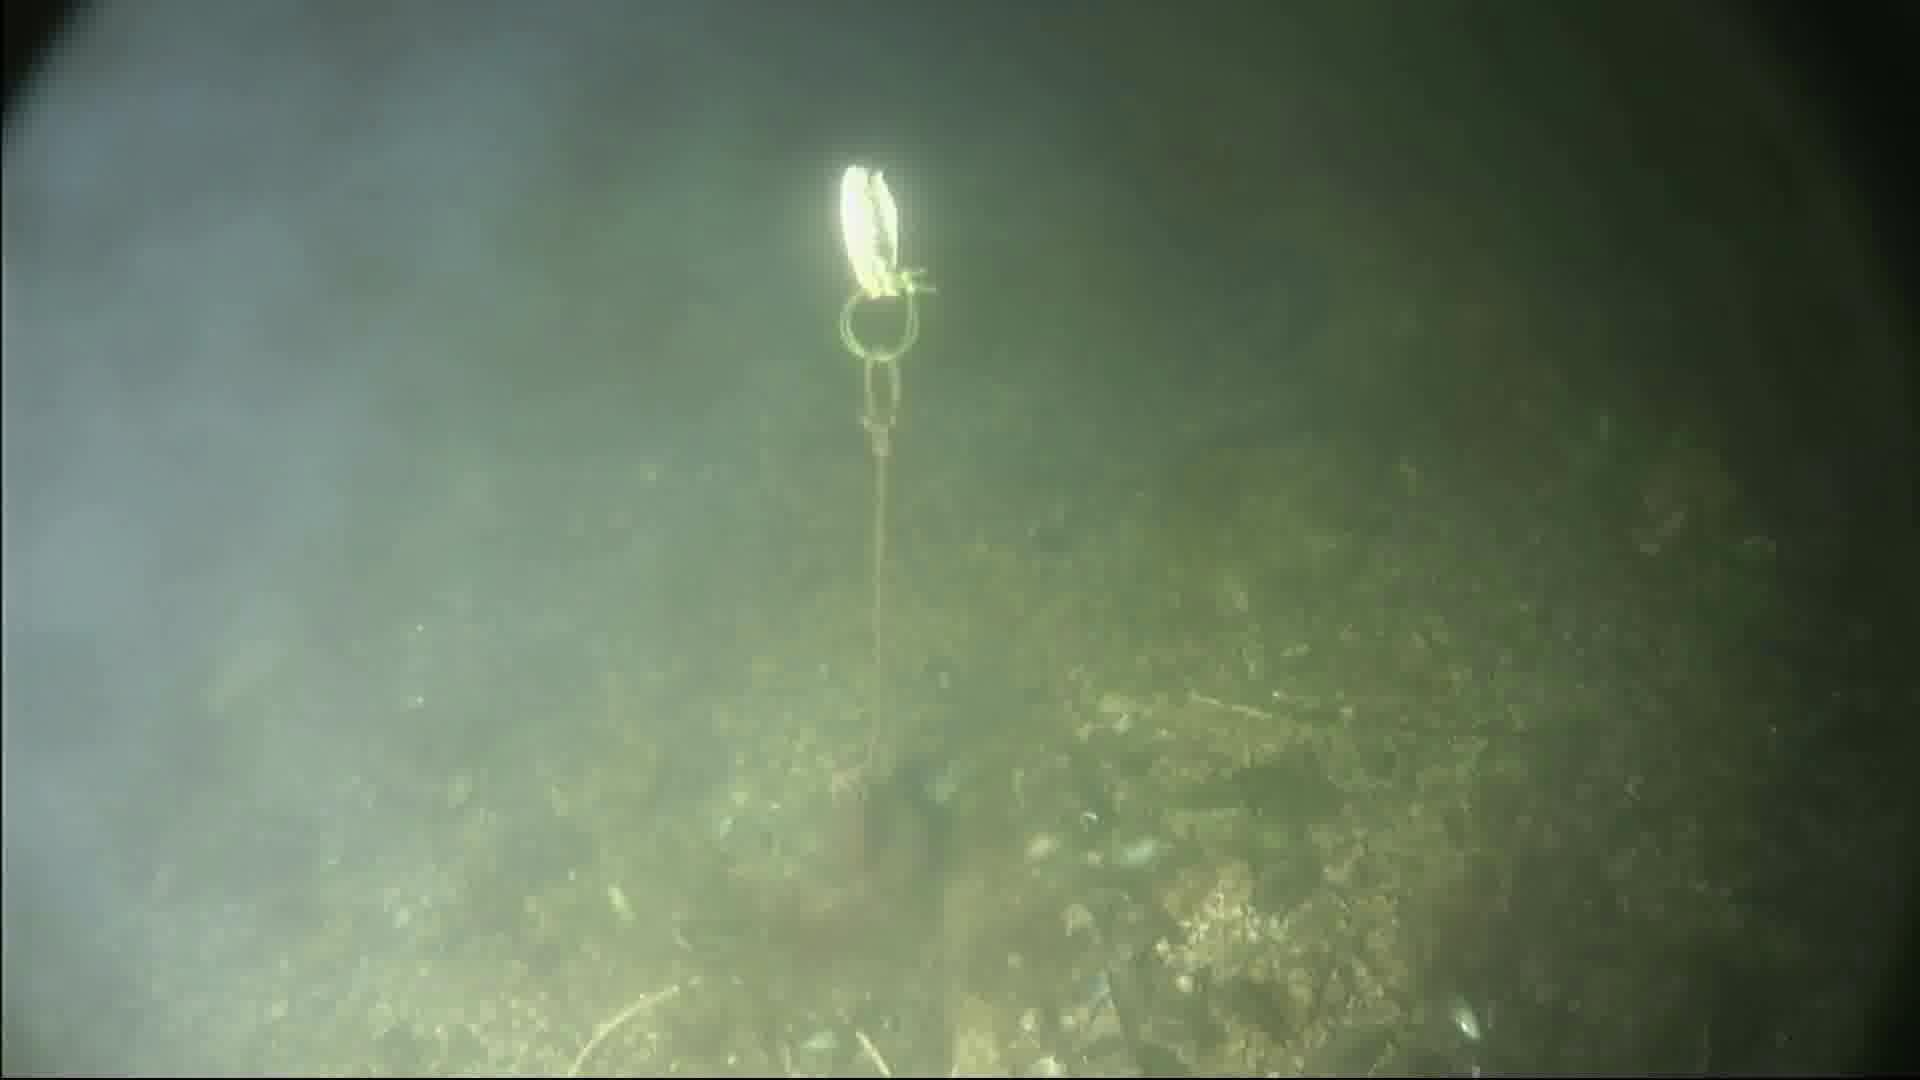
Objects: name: fish